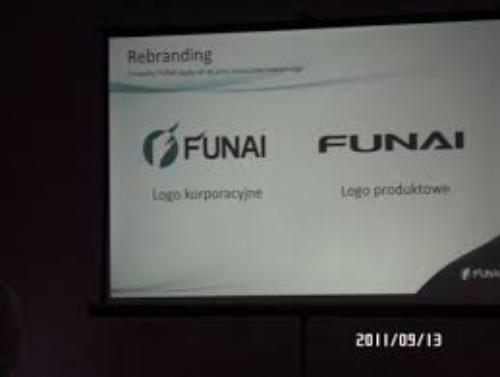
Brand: Funai
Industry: Electronic